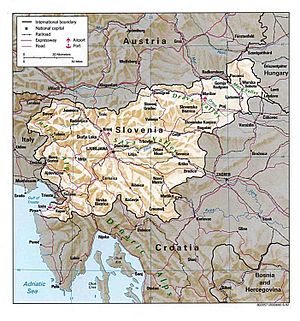
Sloveniens geografi
Kort over Slovenien
Slovenien ligger i Centraleuropa og strækker sig fra Alperne i nord til Kroatien og Venedigbugten i syd. Fire vigtige europæiske geografiske regioner mødes i Slovenien: Alperne, Dinariske Alper, Pannoniske Slette, Karst-regionen, og i tillæg Middelhavet. Sloveniens højeste bjerg er Triglav, og landets gennemsnitlige højde over havet er 557 meter. Cirka halvdelen af landet er dækket af skov, som gør Slovenien til Europas tredje mest skovdækkede land efter Finland og Sverige. Græssletter udgør 5593 km² af landet, og marker og haver 2471 km². I tillæg er der 363 km² med frugthaver og 216 km² med vingårde.